India House

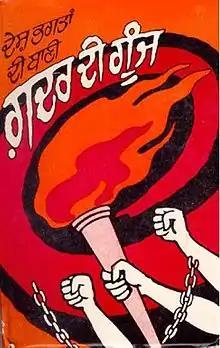
"Ghadar di gunj", an early Ghadarite compilation of nationalist and socialist literature, was banned in India in 1913. The Ghadrite movement was involved in the Hindu–German Conspiracy during WWI.

The activities of India House did not go unnoticed. In addition to questions raised in official Indian and British circles, Savarkar's unrestrained views had been published in English newspapers including the "Daily Mail", "Manchester Guardian" and "Dispatch". By 1909, India House was under surveillance from Scotland Yard and Indian intelligence, and its activities were considerably curtailed. Savarkar's elder brother Ganesh was arrested in India in June of that year, and was tried and exiled to the penal colony in the Andamans for publication of seditionist literature. Savarkar's speeches grew increasingly strident and called for revolution, widespread violence, and murder of all Englishmen in India. The culmination of these events was the assassination of Sir William H. Curzon Wyllie, the political aide-de-camp to the Secretary of State for India, by Madanlal Dhingra on the evening of 1 July 1909, at a meeting of Indian students in the Imperial Institute in London. Dhingra was arrested and later tried and executed.